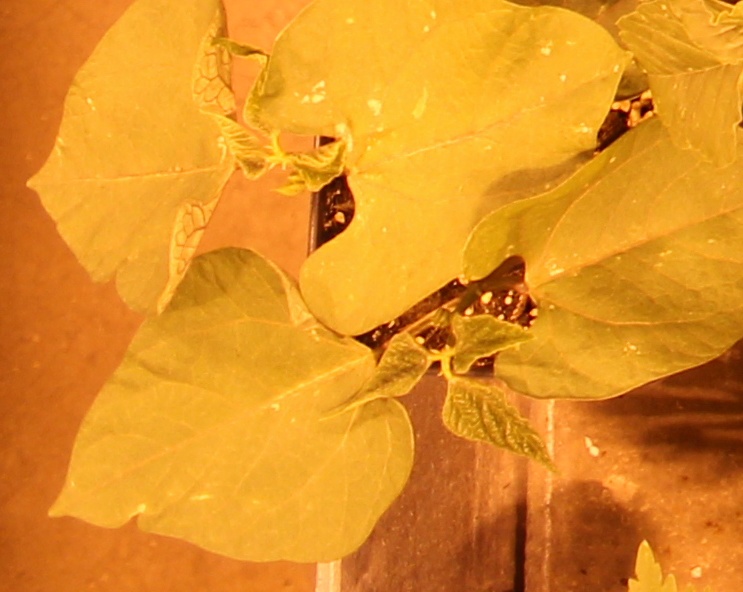
Label: Blackbean